Ubulu Ukwu

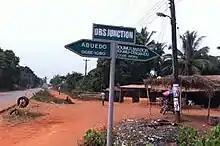

According to oral history, Ezemu founded ubulu-uku town when he left his parents at Afor town in present-day Ndokwa and moved southwards in search of a new settlement{7}. When Ezemu arrived at the foot of the ubulu tree(from where the town gets its name) he settled there. Ezemu is said to have had a son and a daughter. A detailed account on the history of ubulu-uku can be seen in the book, The History of Ubulu-Uku, authored by Mr. Joseph Obi Anene.